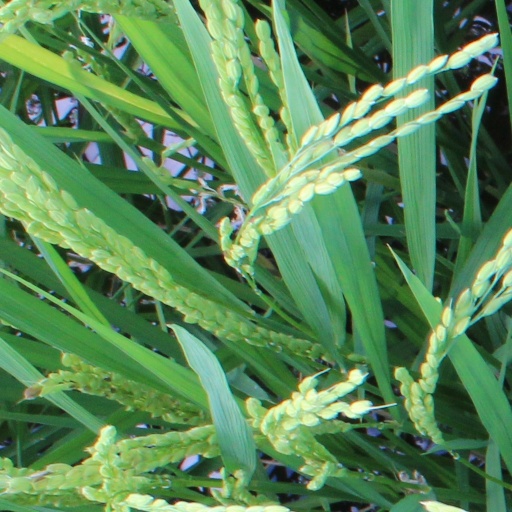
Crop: rice